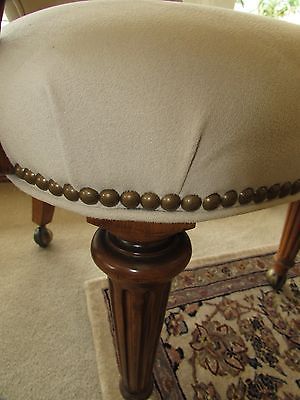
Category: chair